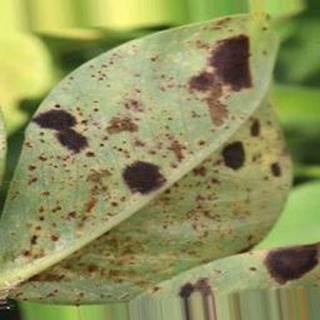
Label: groundnut_rust